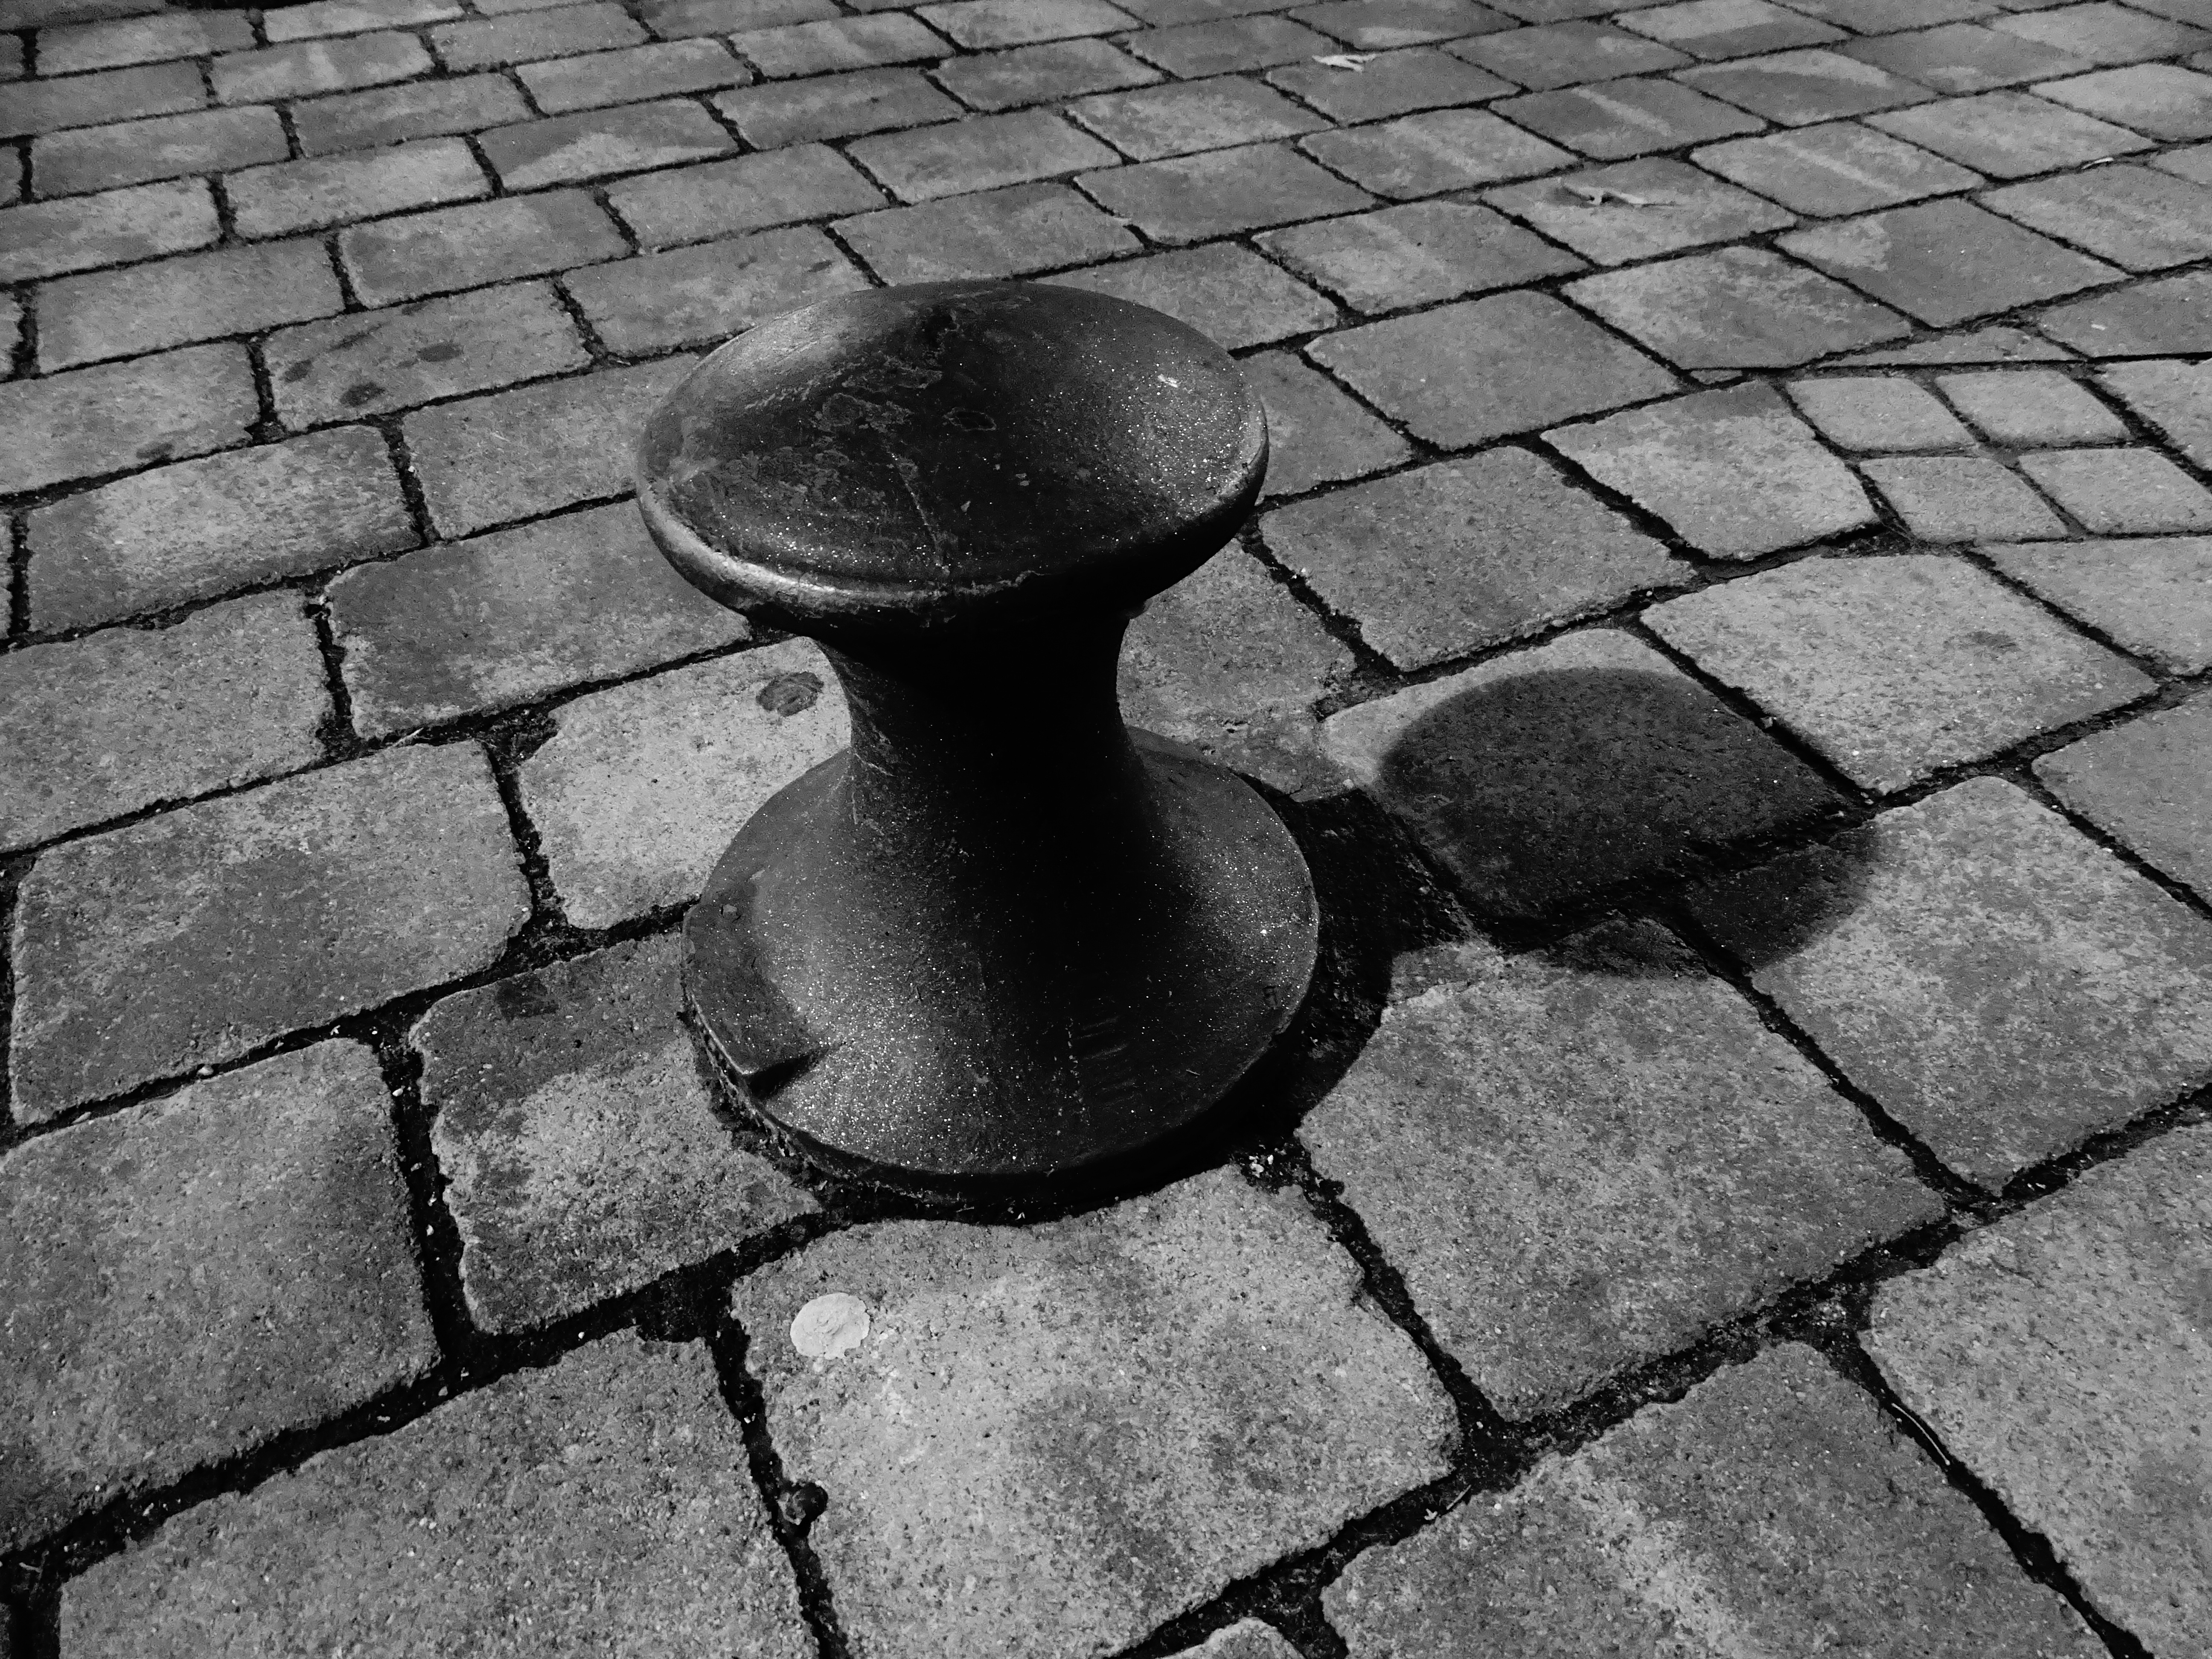
black and white, sidewalk, floor, cobblestone, asphalt, walkway, column, shadow, black, monochrome, material, in the evening, shape, paving stone, flooring, road surface, monochrome photography